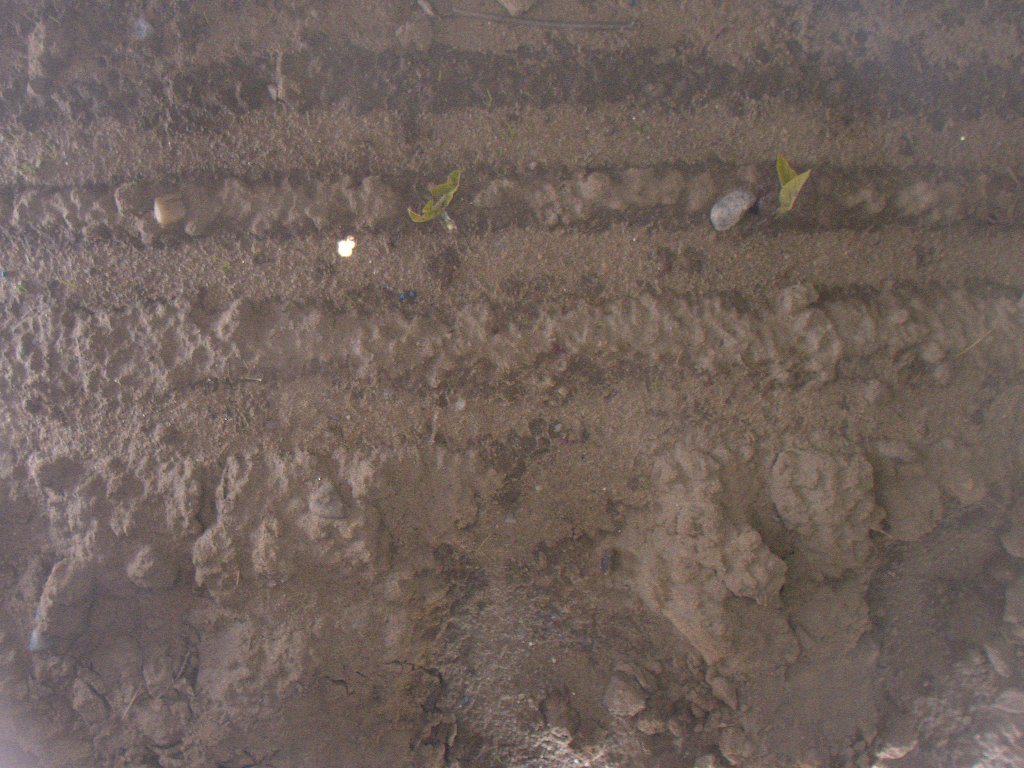
Crop: bean
Objects: bean, stem_bean, bean, stem_bean